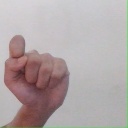
अक्षर: घ